UEP Subang Jaya

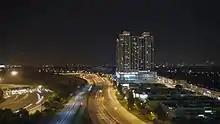
Lebuhraya Damansara-Puchong near One City, USJ 25

The township of USJ is strategically connected to many major highways such as Federal Highway, New Klang Valley Expressway (NKVE), North–South Expressway Central Link (ELITE), Shah Alam Expressway (KESAS), Damansara–Puchong Expressway (LDP) and New Pantai Expressway (NPE). It is only a mere 20 minutes drive from USJ to the Kuala Lumpur city centre by using the New Pantai Expressway (NPE) through SMART Tunnel.